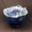
Label: bowl